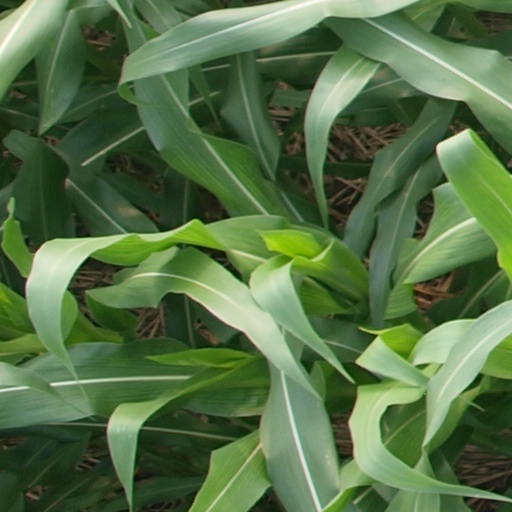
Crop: maize; corn